Ibrahim Mukiibi

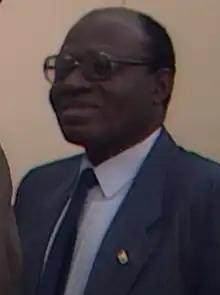
Mukiibi in 1987

Ibrahim Mukiibi (born 15 July 1935) is a Ugandan minister, diplomat, and entrepreneur. He was the Minister of Internal Affairs throughout the early 1990s under president Yoweri Museveni, and has been an ambassador for Uganda to numerous foreign nations. He is also a successful hotelier, running the Serenada Eco-Resort with his wife Harriet on the shores of Lake Victoria.